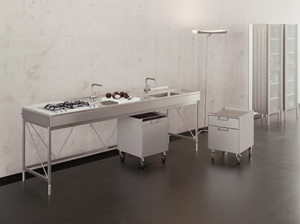
Bulthaup est un fabricant allemand de meubles de cuisine dont le siège se trouve à Aich, qui fait partie de la commune de Landshut située en Basse-Bavière.